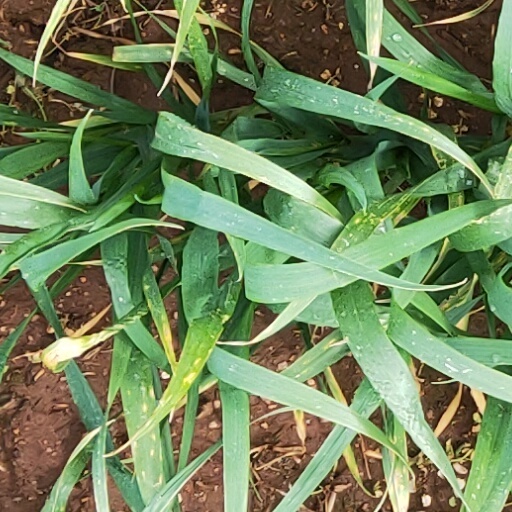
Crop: wheat